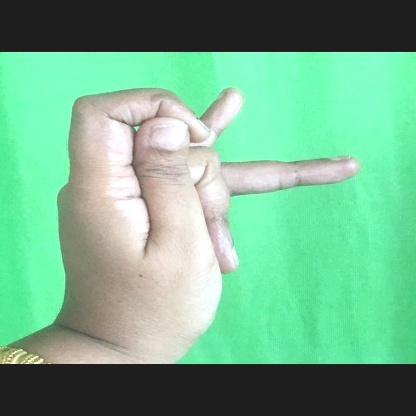
Mudra: Katakamukha